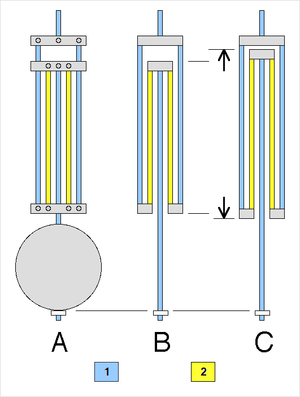
Le balancier est une pièce mobile servant à régulariser le mouvement d’un mécanisme d’horlogerie.